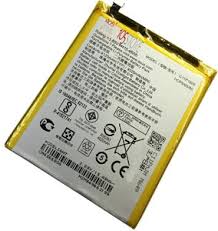
Waste category: battery